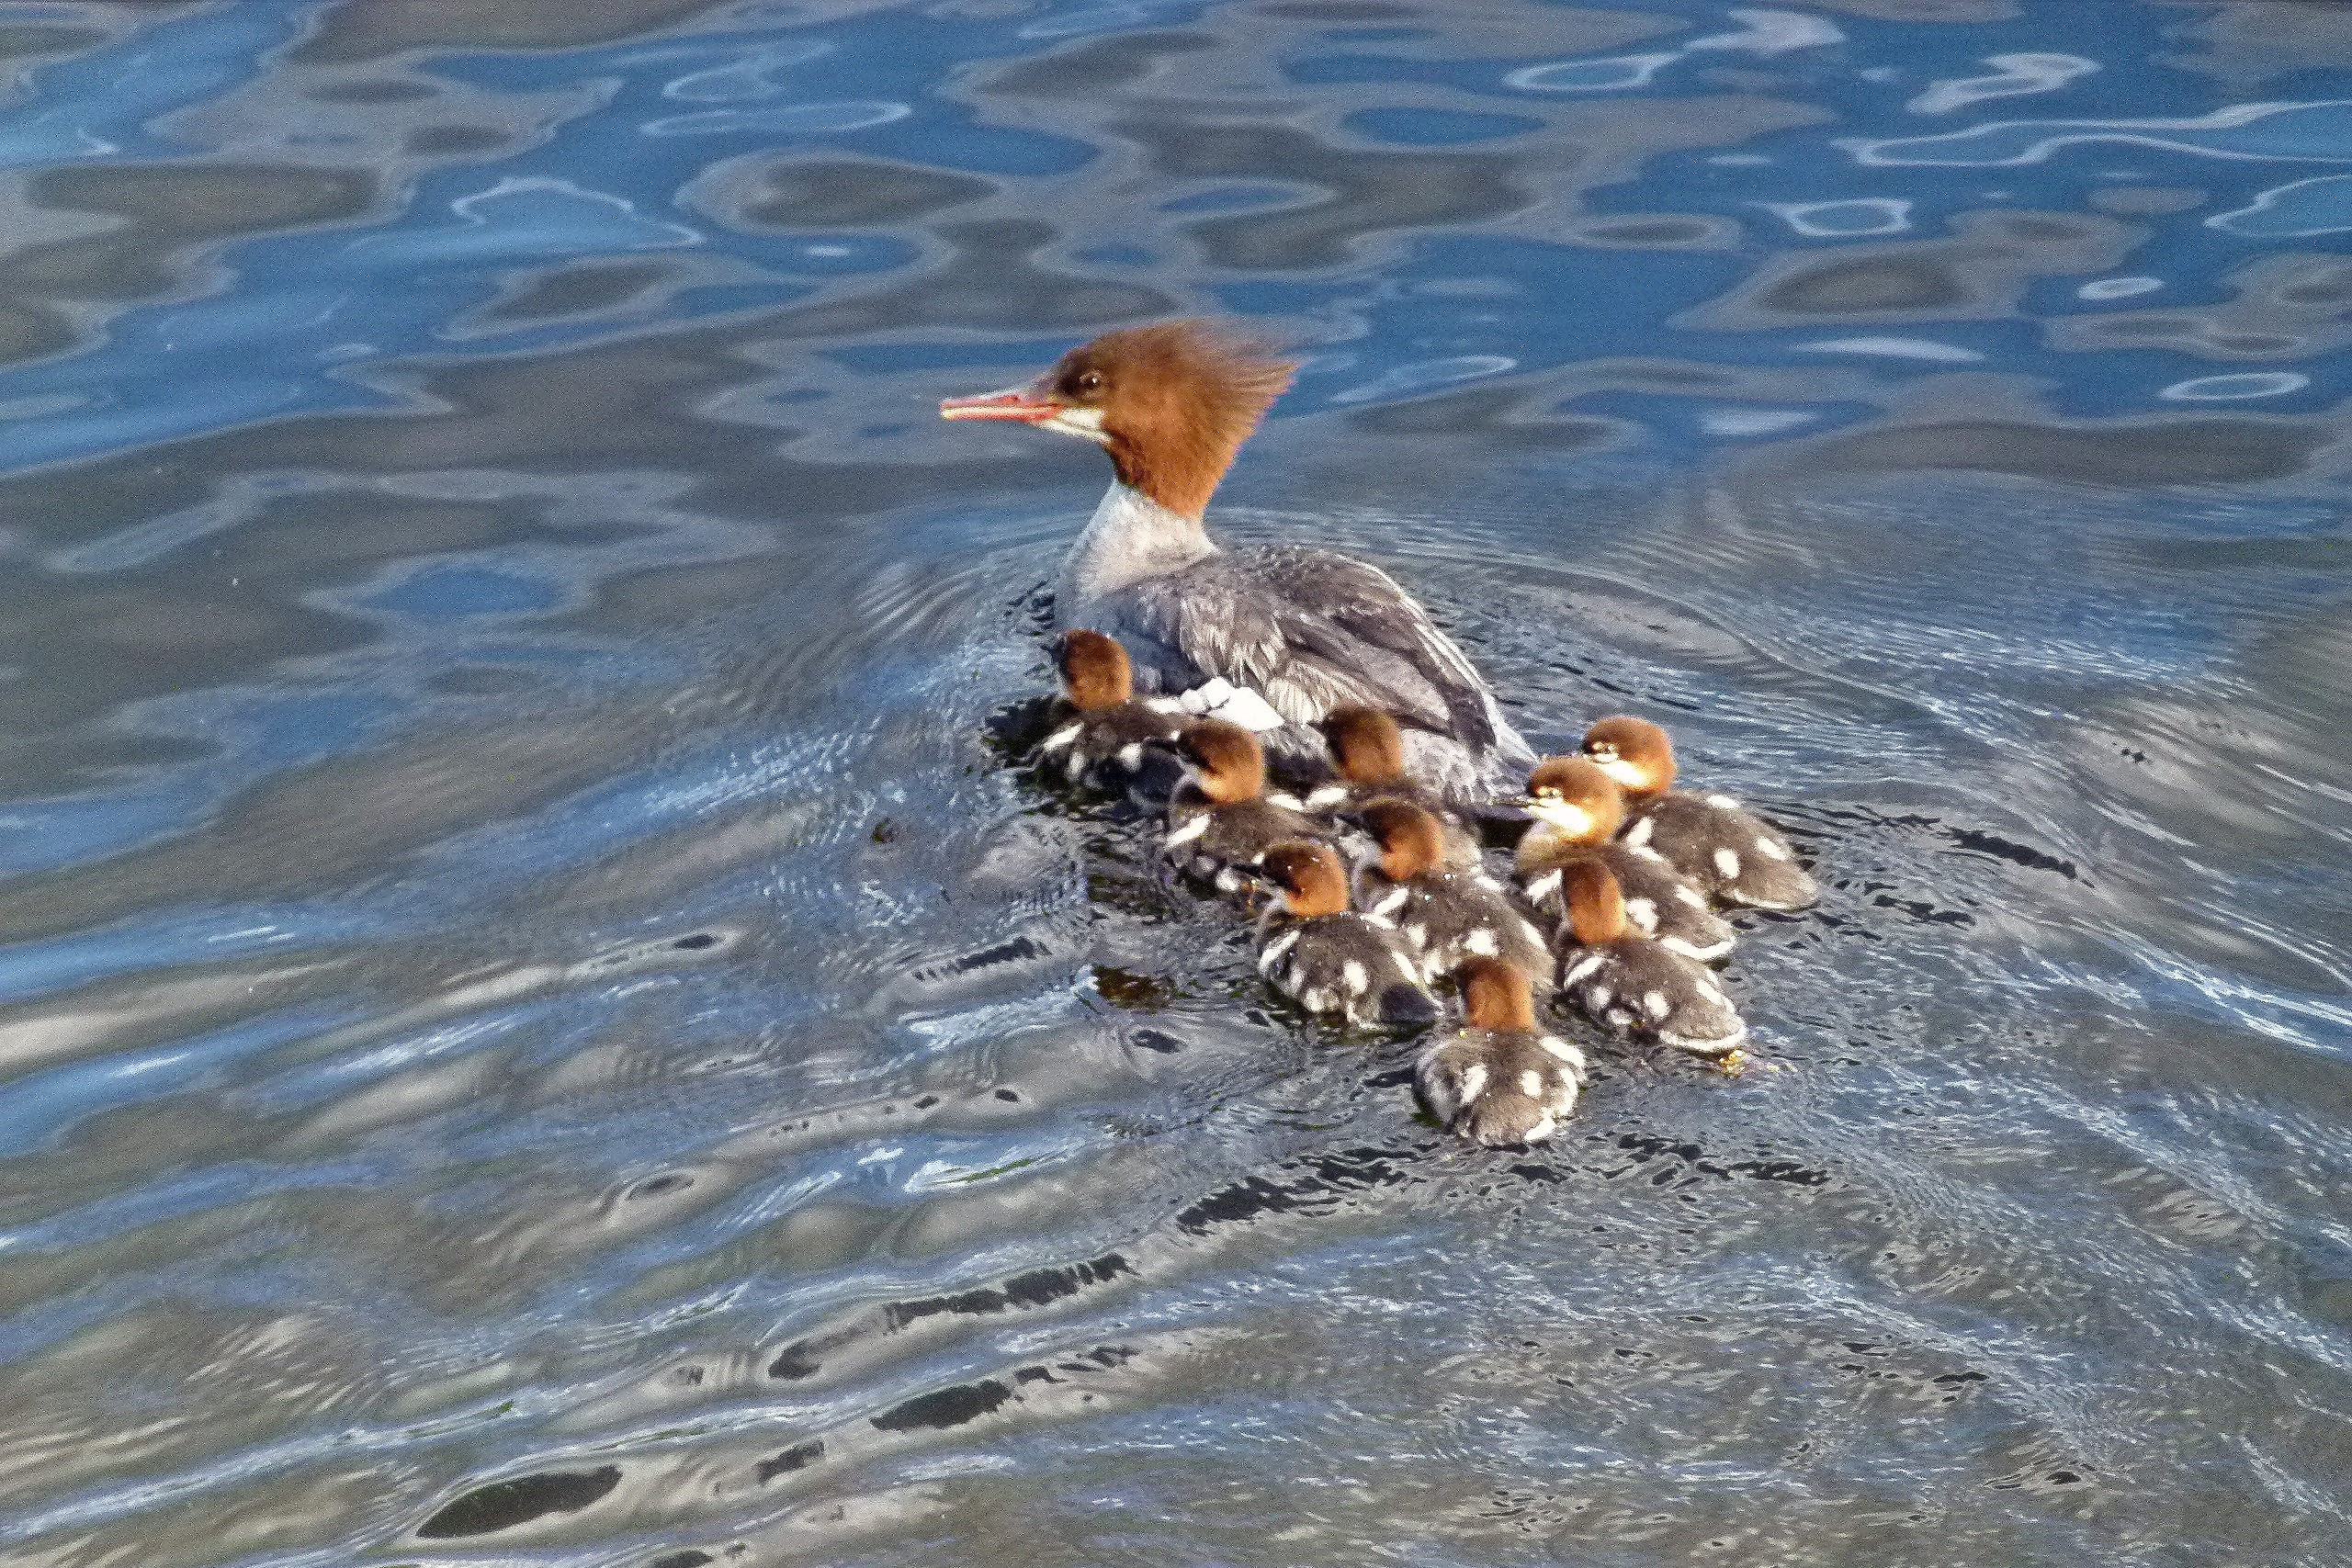
water, bird, wildlife, fauna, poultry, duck, canada, vertebrate, waterfowl, waterbirds, water bird, mallard, british columbia, brood, canim lake, common merganser, ducks geese and swans